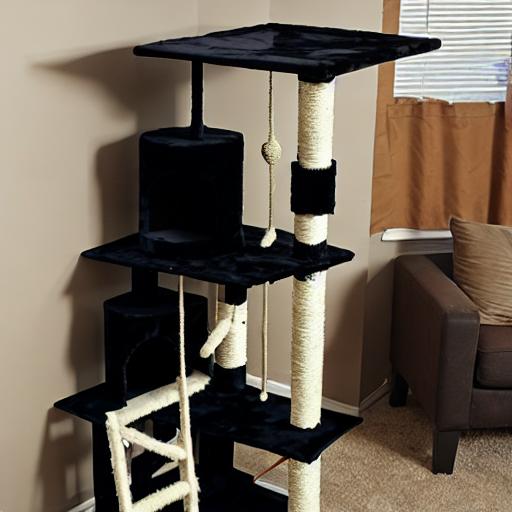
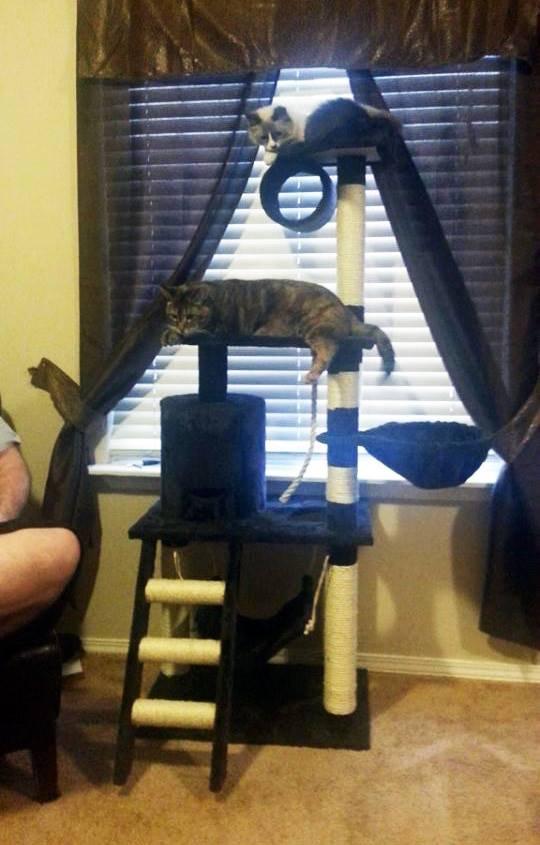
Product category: items_cat tree
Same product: no